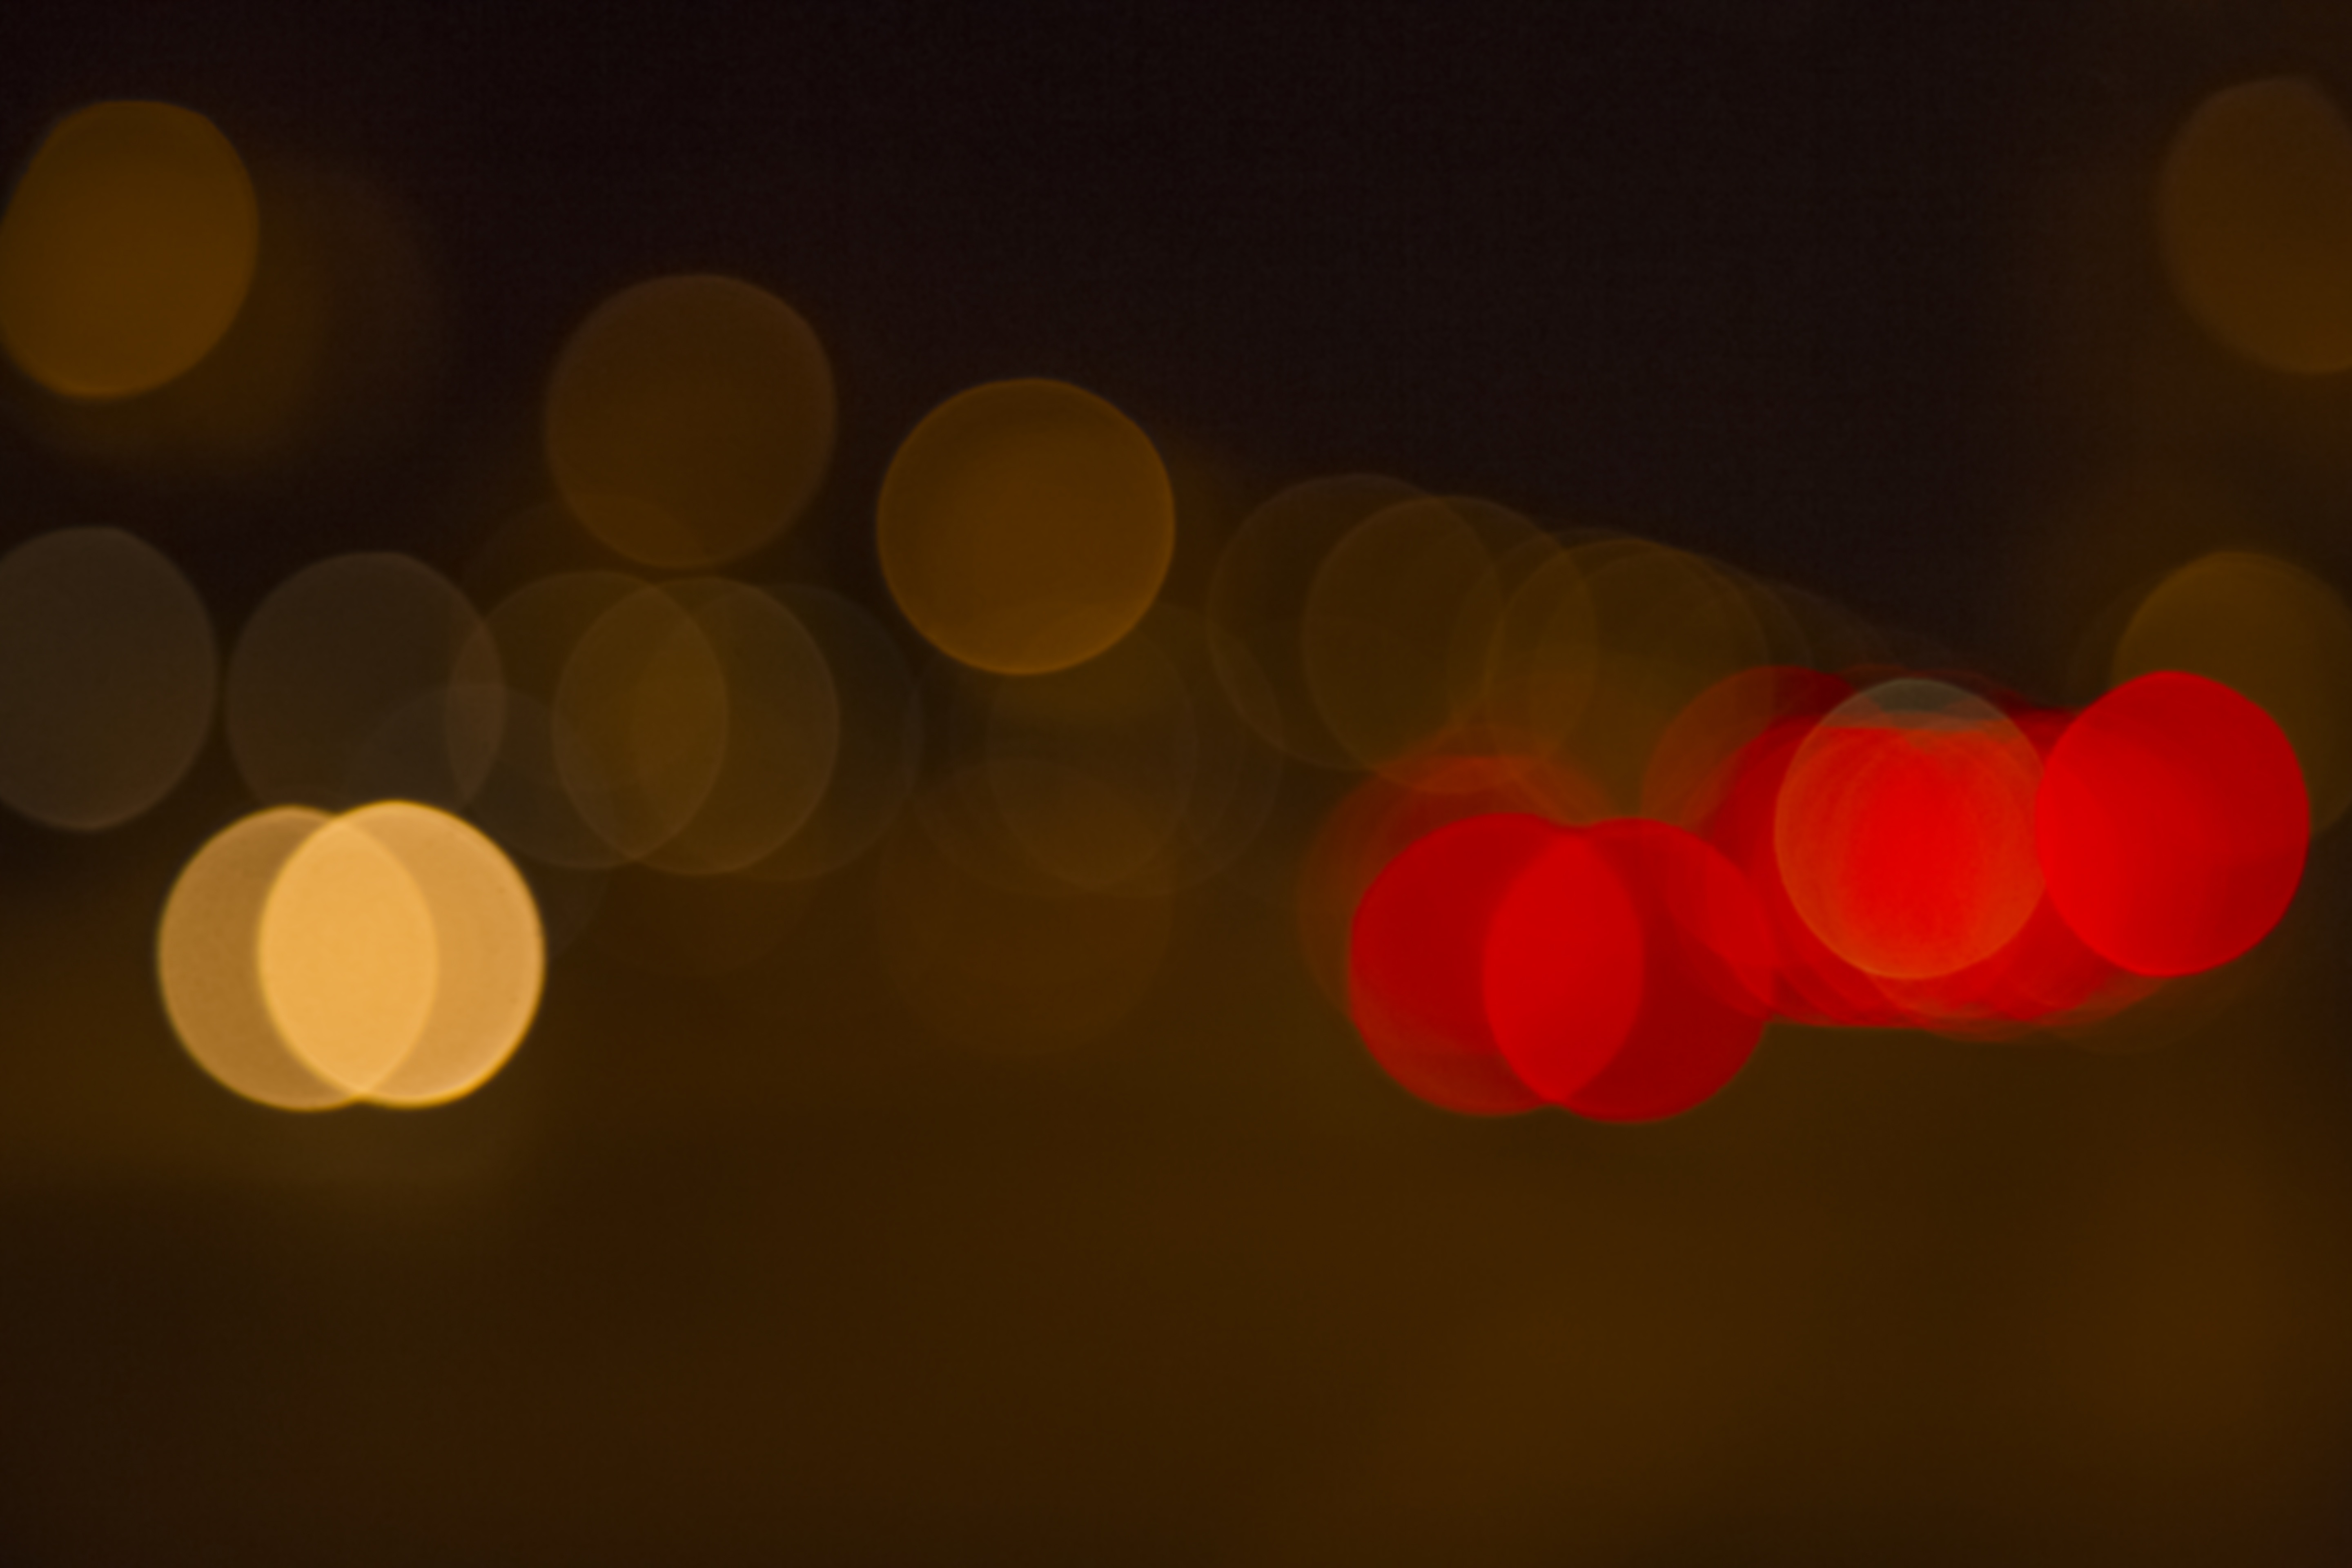
light, bokeh, petal, red, color, darkness, yellow, lighting, circle, shape, night view, macro photography, function, car flow, yun, computer wallpaper